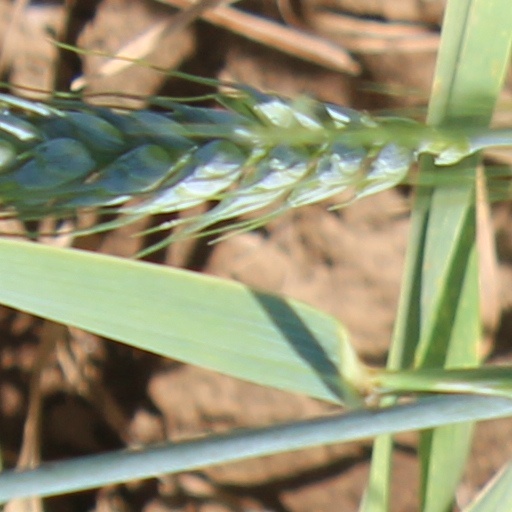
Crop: wheat